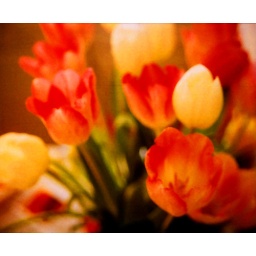
Birthday bouquet of favorite flowers -- tulips! This version in pink/white &amp;amp; green color.